Hereward the Wake

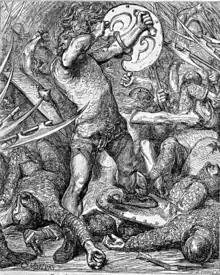
Hereward fighting Normans from "Cassell's Illustrated History of England" (1865)

Hereward the Wake (Old English pronunciation /ˈhɛ.rɛ.ward/ , modern English pronunciation / ) (also known as Hereward the Outlaw or Hereward the Exile) was an Anglo-Saxon nobleman and a leader of local resistance to the Norman Conquest of England. His base when he led the rebellion against the Norman rulers was the Isle of Ely, in eastern England. According to legend, he roamed the Fens, which covers parts of the modern counties of Cambridgeshire, Lincolnshire and Norfolk, and led popular opposition to William the Conqueror.